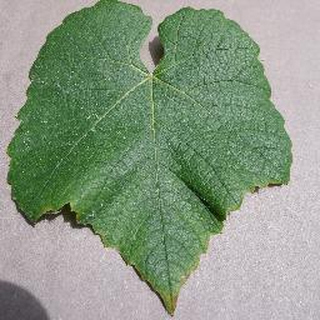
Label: healthy_grape